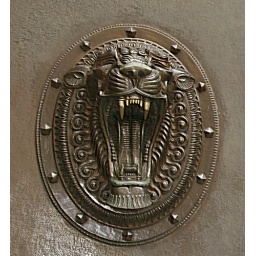
Spotted this on a large door of one of the many large old building in Liverpool